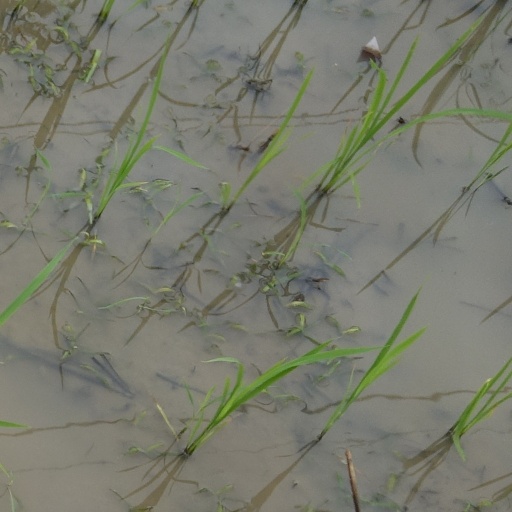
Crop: rice